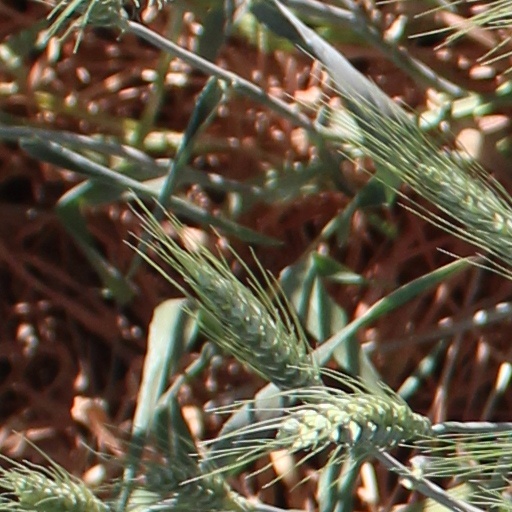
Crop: wheat